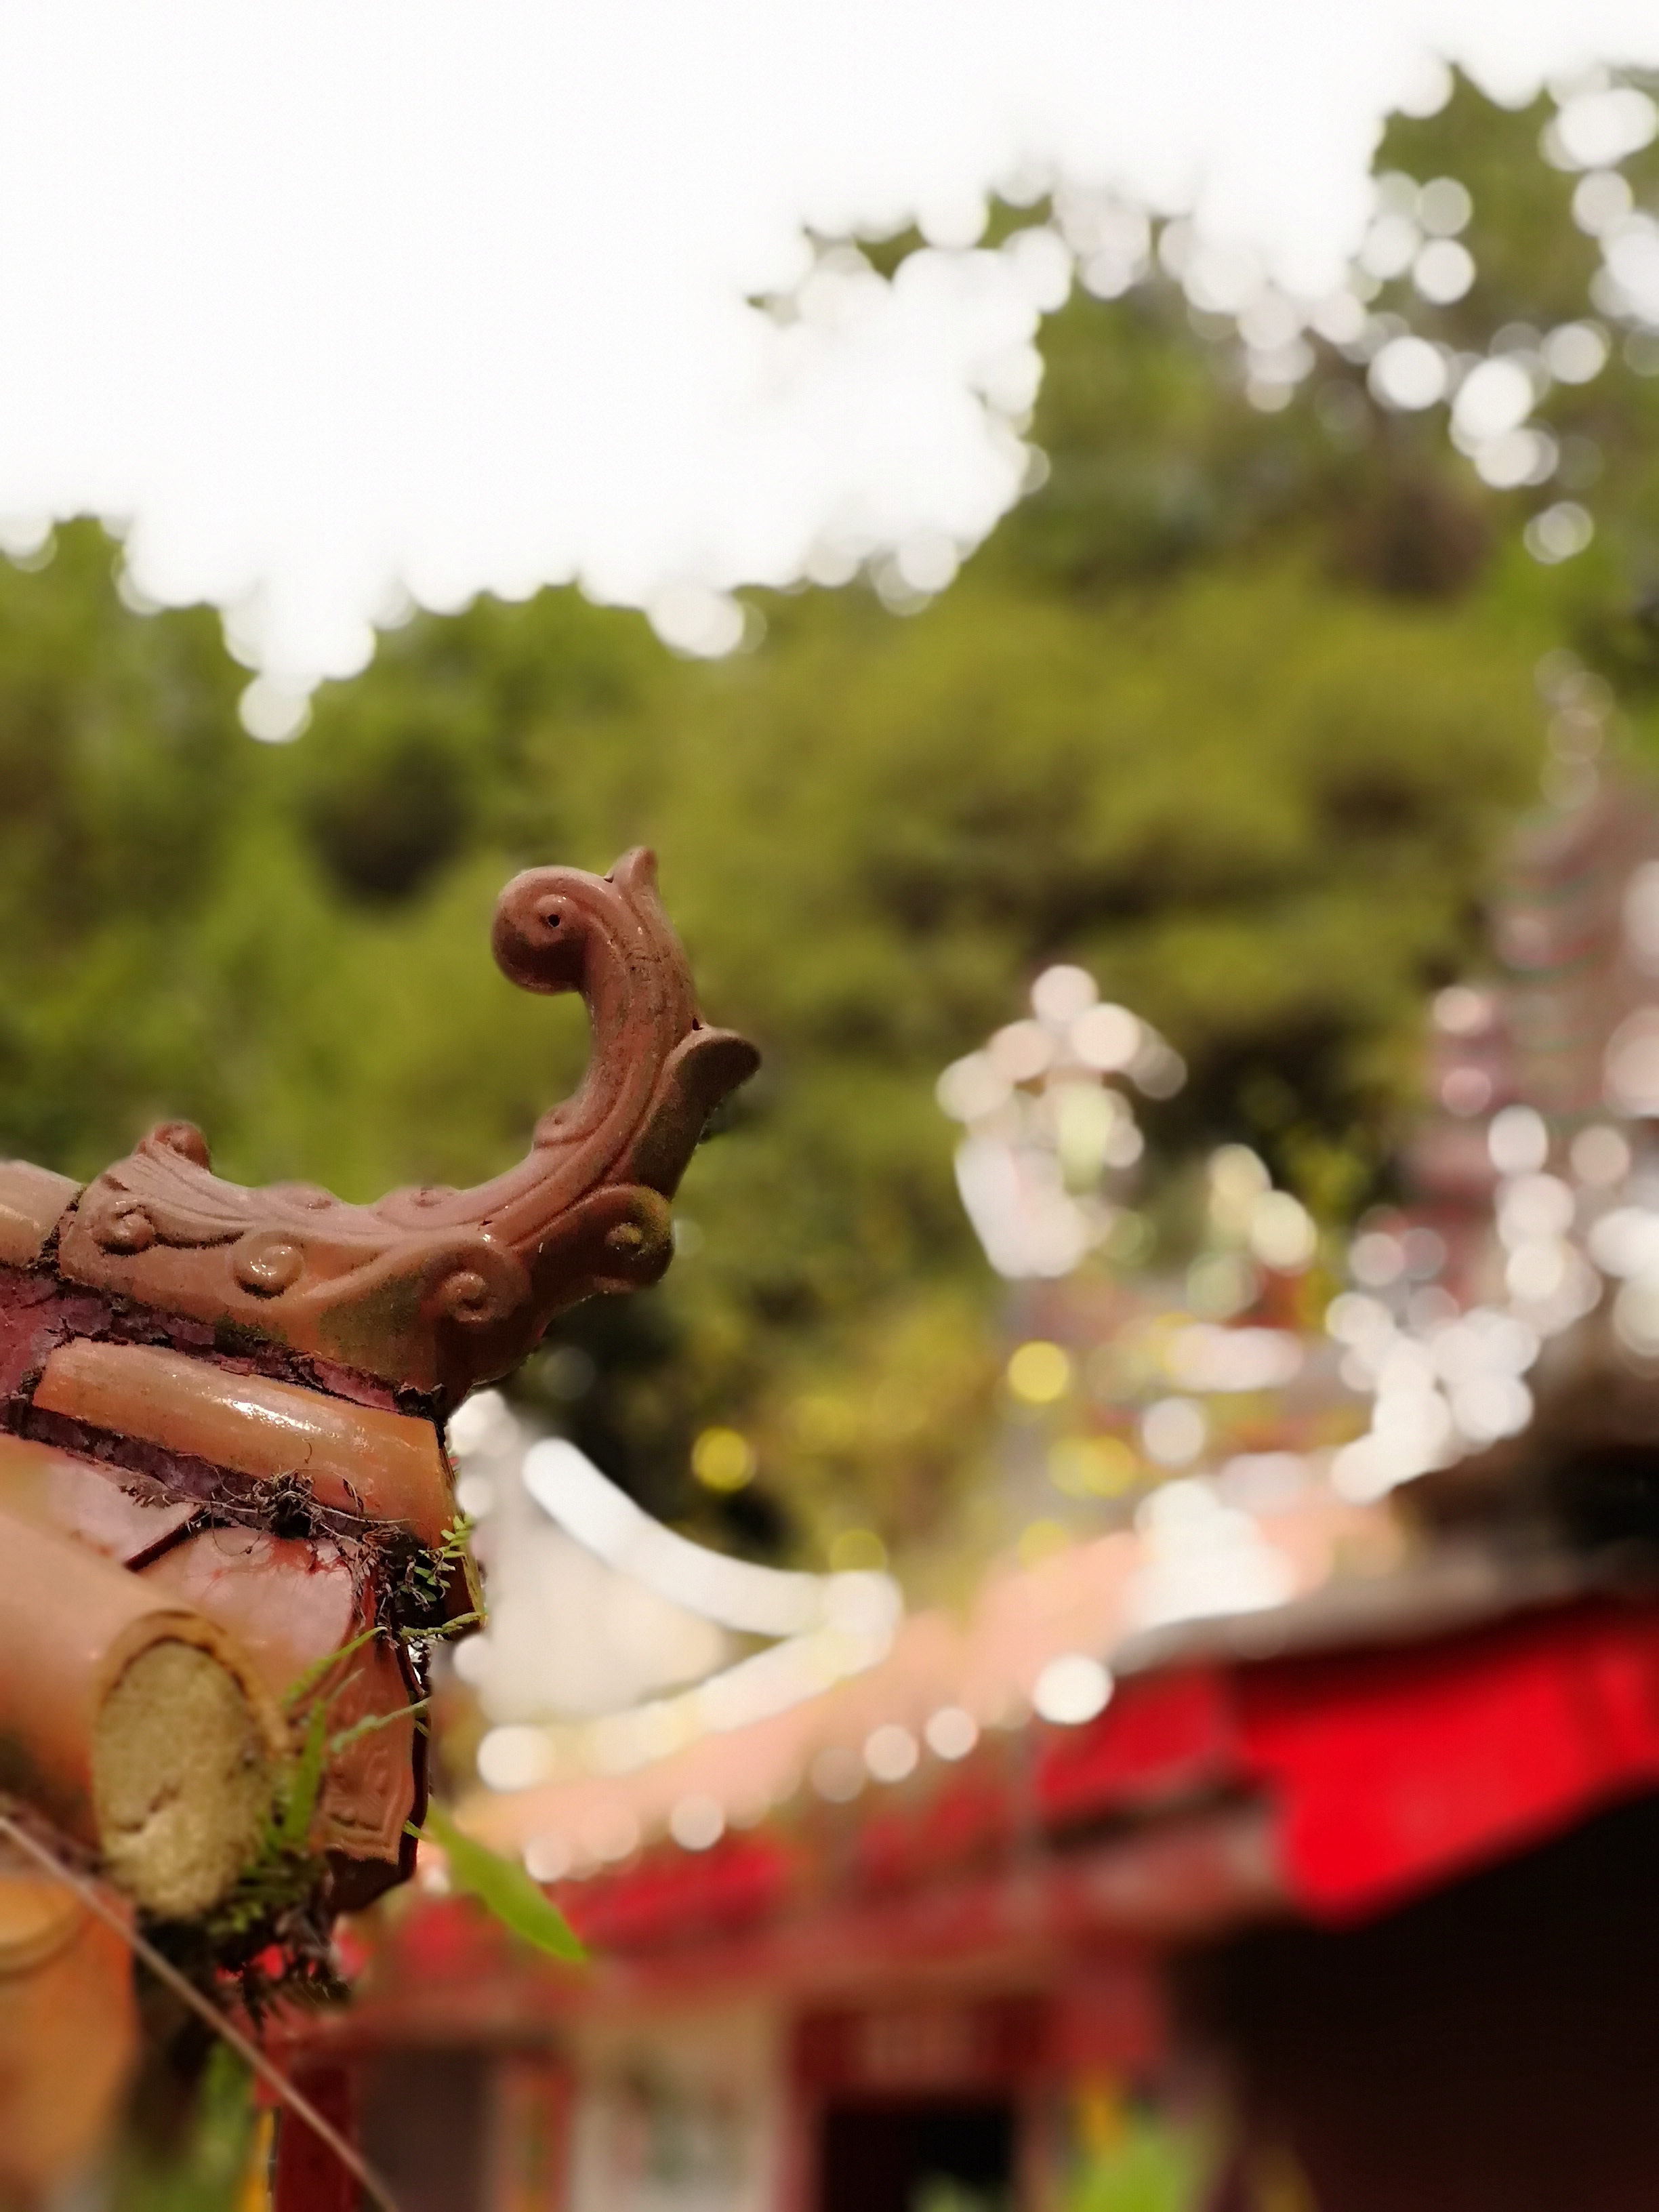
chinese temple, traditional architecture, roof, Changtai, zhangzhou, fujian, gesture, plant, woody plant, wood, happy, grass, tree, leisure, event, sky, metal, city, fun